Sky position (RA, Dec in degrees): 171.096, 23.327
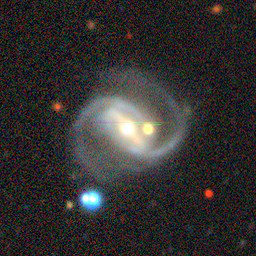
Galaxy morphology: Barred Spiral Galaxies